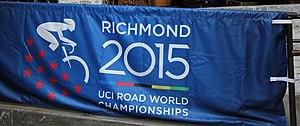
Les Championnats du monde de cyclisme sur route 2015 se sont déroulés du 19 au 27 septembre 2015 à Richmond, aux États-Unis. La ville n'a jamais accueilli les championnats du monde auparavant ; la dernière ville américaine à les avoir accueillis est Colorado Springs en 1986.